Quaker Oats Company

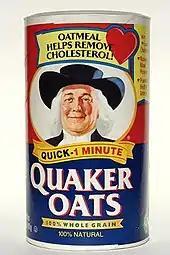
A Quaker Oats box, featuring the pre-2012 "Quaker Man" logo

Starting in 1877, the Quaker Oats logo had a figure of a Quaker man depicted full-length, sometimes holding a scroll with the word "Pure" written across it, resembling the classic woodcuts of William Penn (founder of the Province of Pennsylvania), the 17th-century philosopher and early Quaker. Quaker Oats advertising dating back to 1909 did, indeed, identify the "Quaker man" as William Penn, and referred to him as "standard bearer of the Quakers and of Quaker Oats".